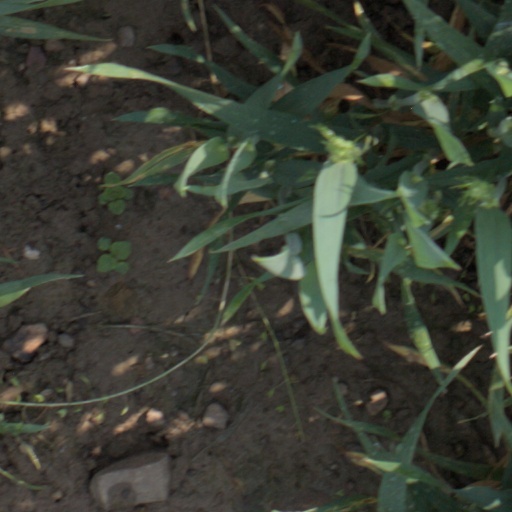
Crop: wheat